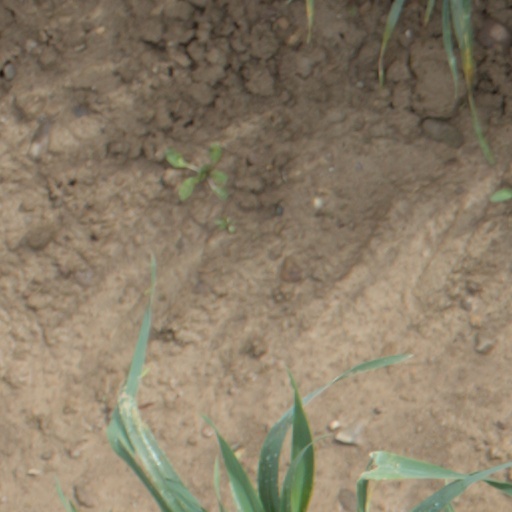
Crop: wheat